Thalayolaparambu

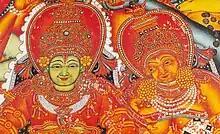
Mural in Thalayolaparamba

This panchayat is 19.3 square kilometers in area. The borders of the region are covered by various panchyats. In the south Thalayazham, Kallara, Kaduthuruthy Panchayats forms the borders, while in north are Mulakulam, Velloor Panchayats. Mulakulam, Kaduthuruthy Panchayats forms the eastern part and Maravanthuruthu, Velloor and Udayanapuram Panchayats forms the western part of the region.